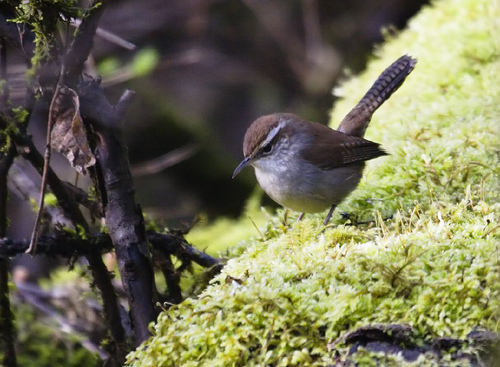
this bird is small but has a long rectrices and rather short wings.
this bird has a white belly and breast, brown crown, and white eyebrows.
a small round bird that has brown and gray and yellow plumage with long tail feathers.
brown bird with gray breast, belly, cheek patch and eyebrow with brown retrices with black wing bars.
this is a tiny bird with a brown crown and grey breast and sides.
this bird has a brown back and head. it has a brown cheek patch and a grey belly.
this bird is brown and white in color, with a skinny beak.
this bird has wings that are brown and has a white belly
this bird has wings that are brown and has a white belly
this bird has a greyish blue breast and a white nape
Species: Bewick Wren